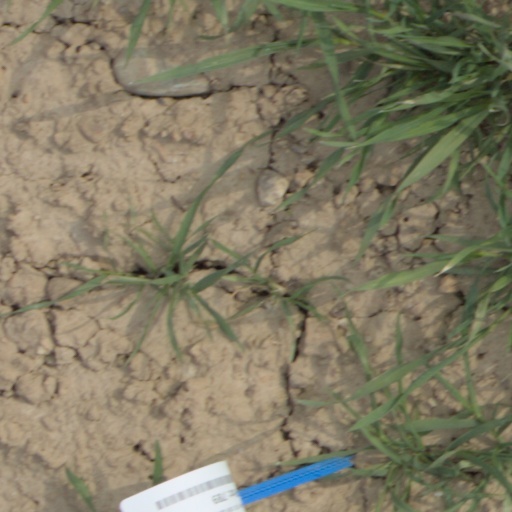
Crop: wheat